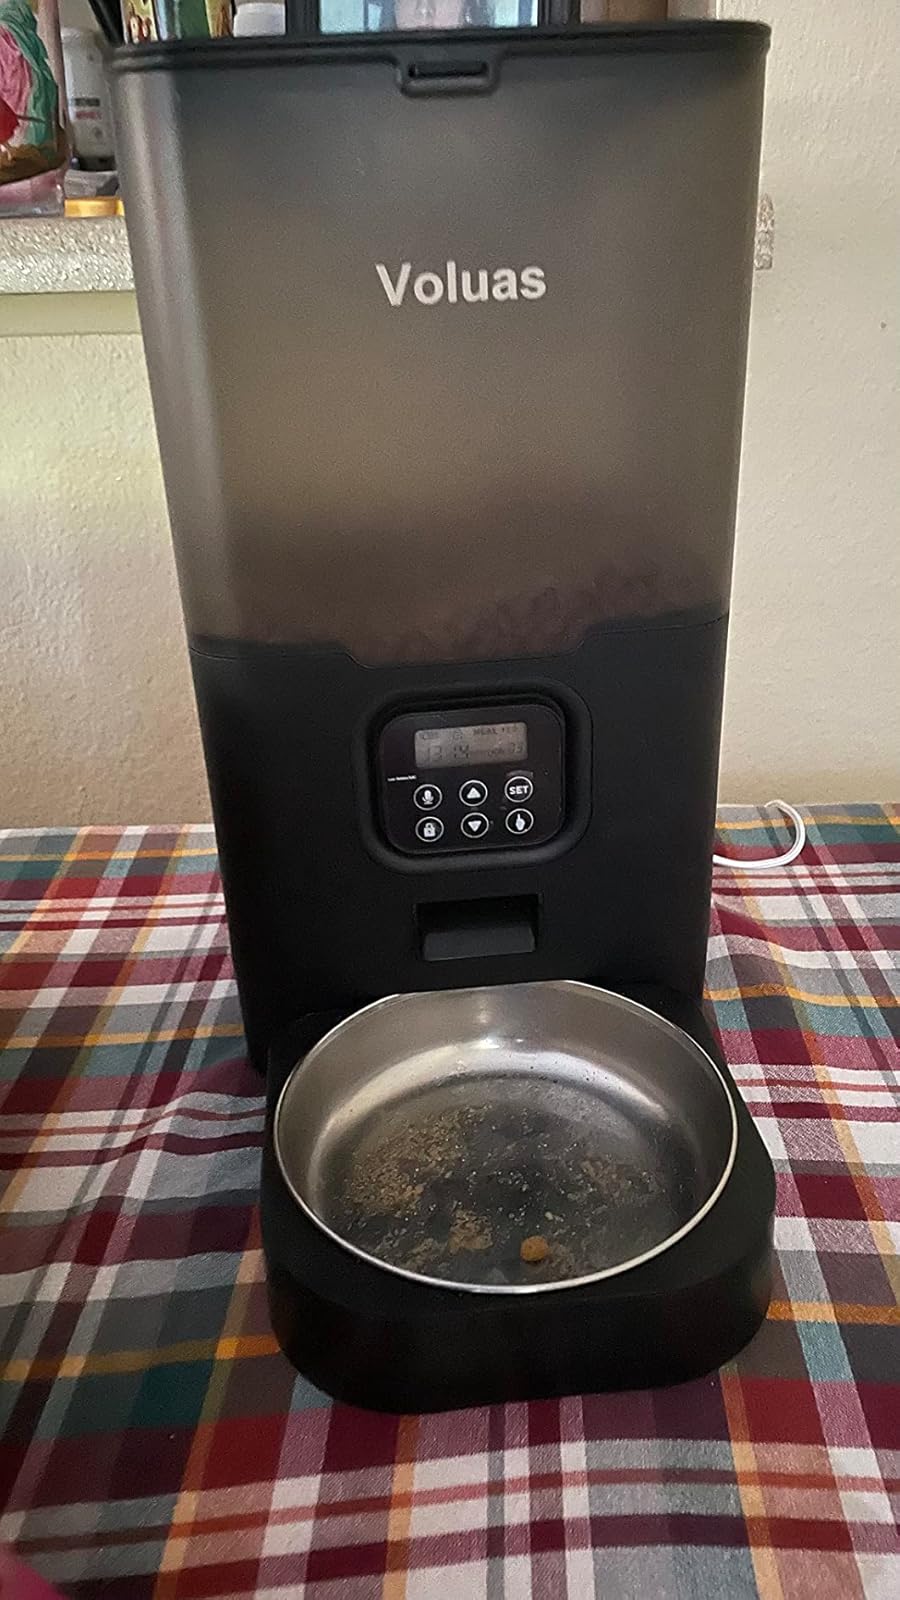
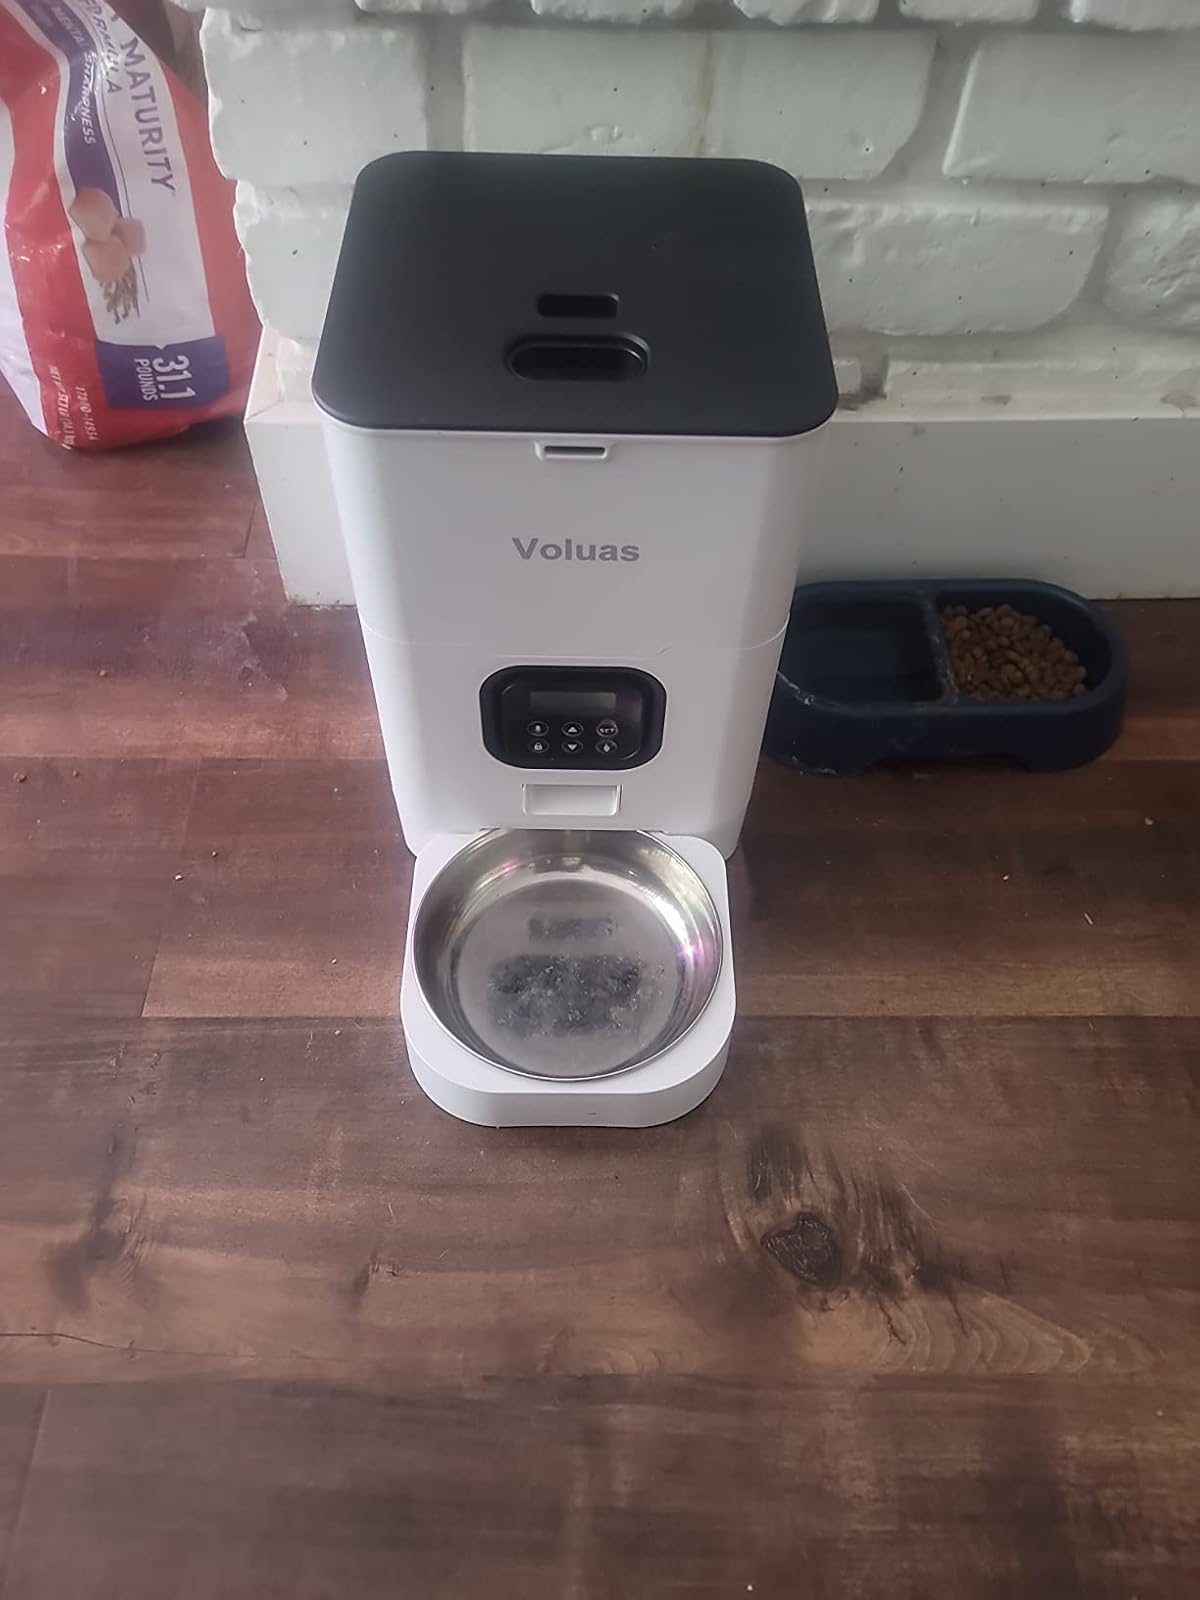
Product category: items_feeder
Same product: no